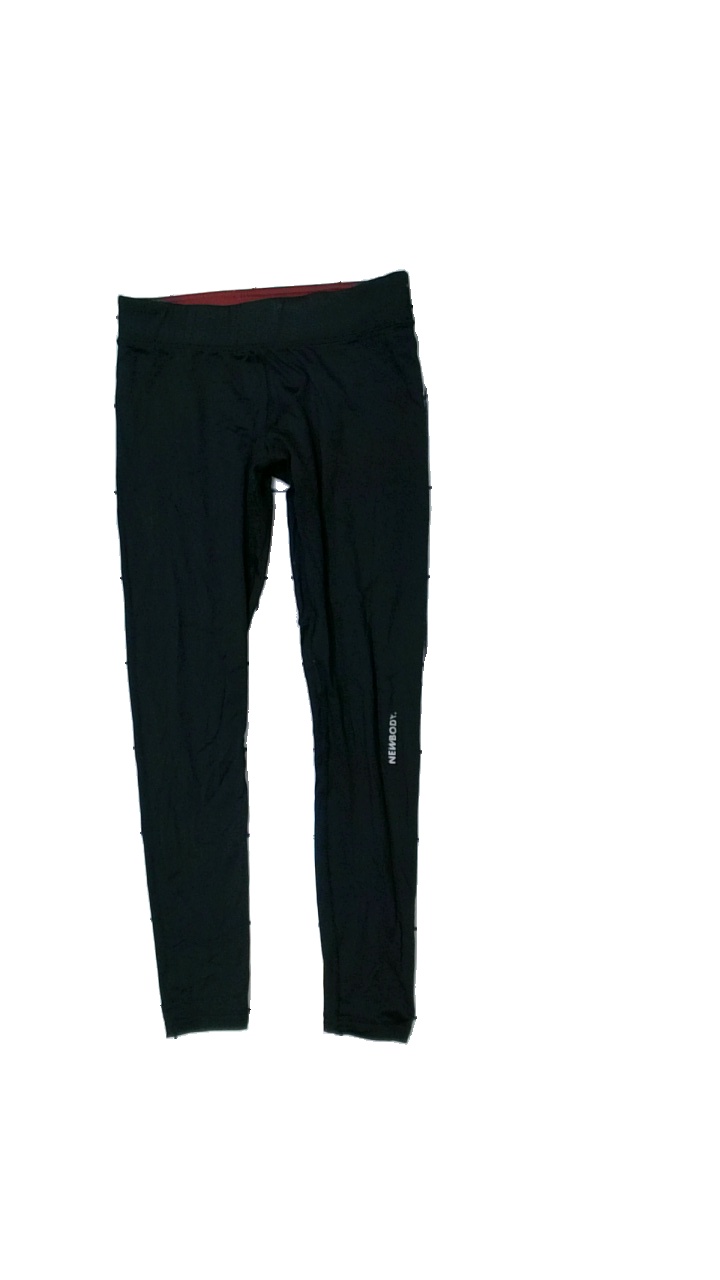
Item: Tights (Ladies)
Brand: Newbody
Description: svarta träningstights med logga på benet, mycket noppriga
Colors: Black
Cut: Regular
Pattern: Logo print
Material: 100% nylone
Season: All
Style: Sports
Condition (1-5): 1
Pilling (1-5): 1
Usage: Export
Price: <50